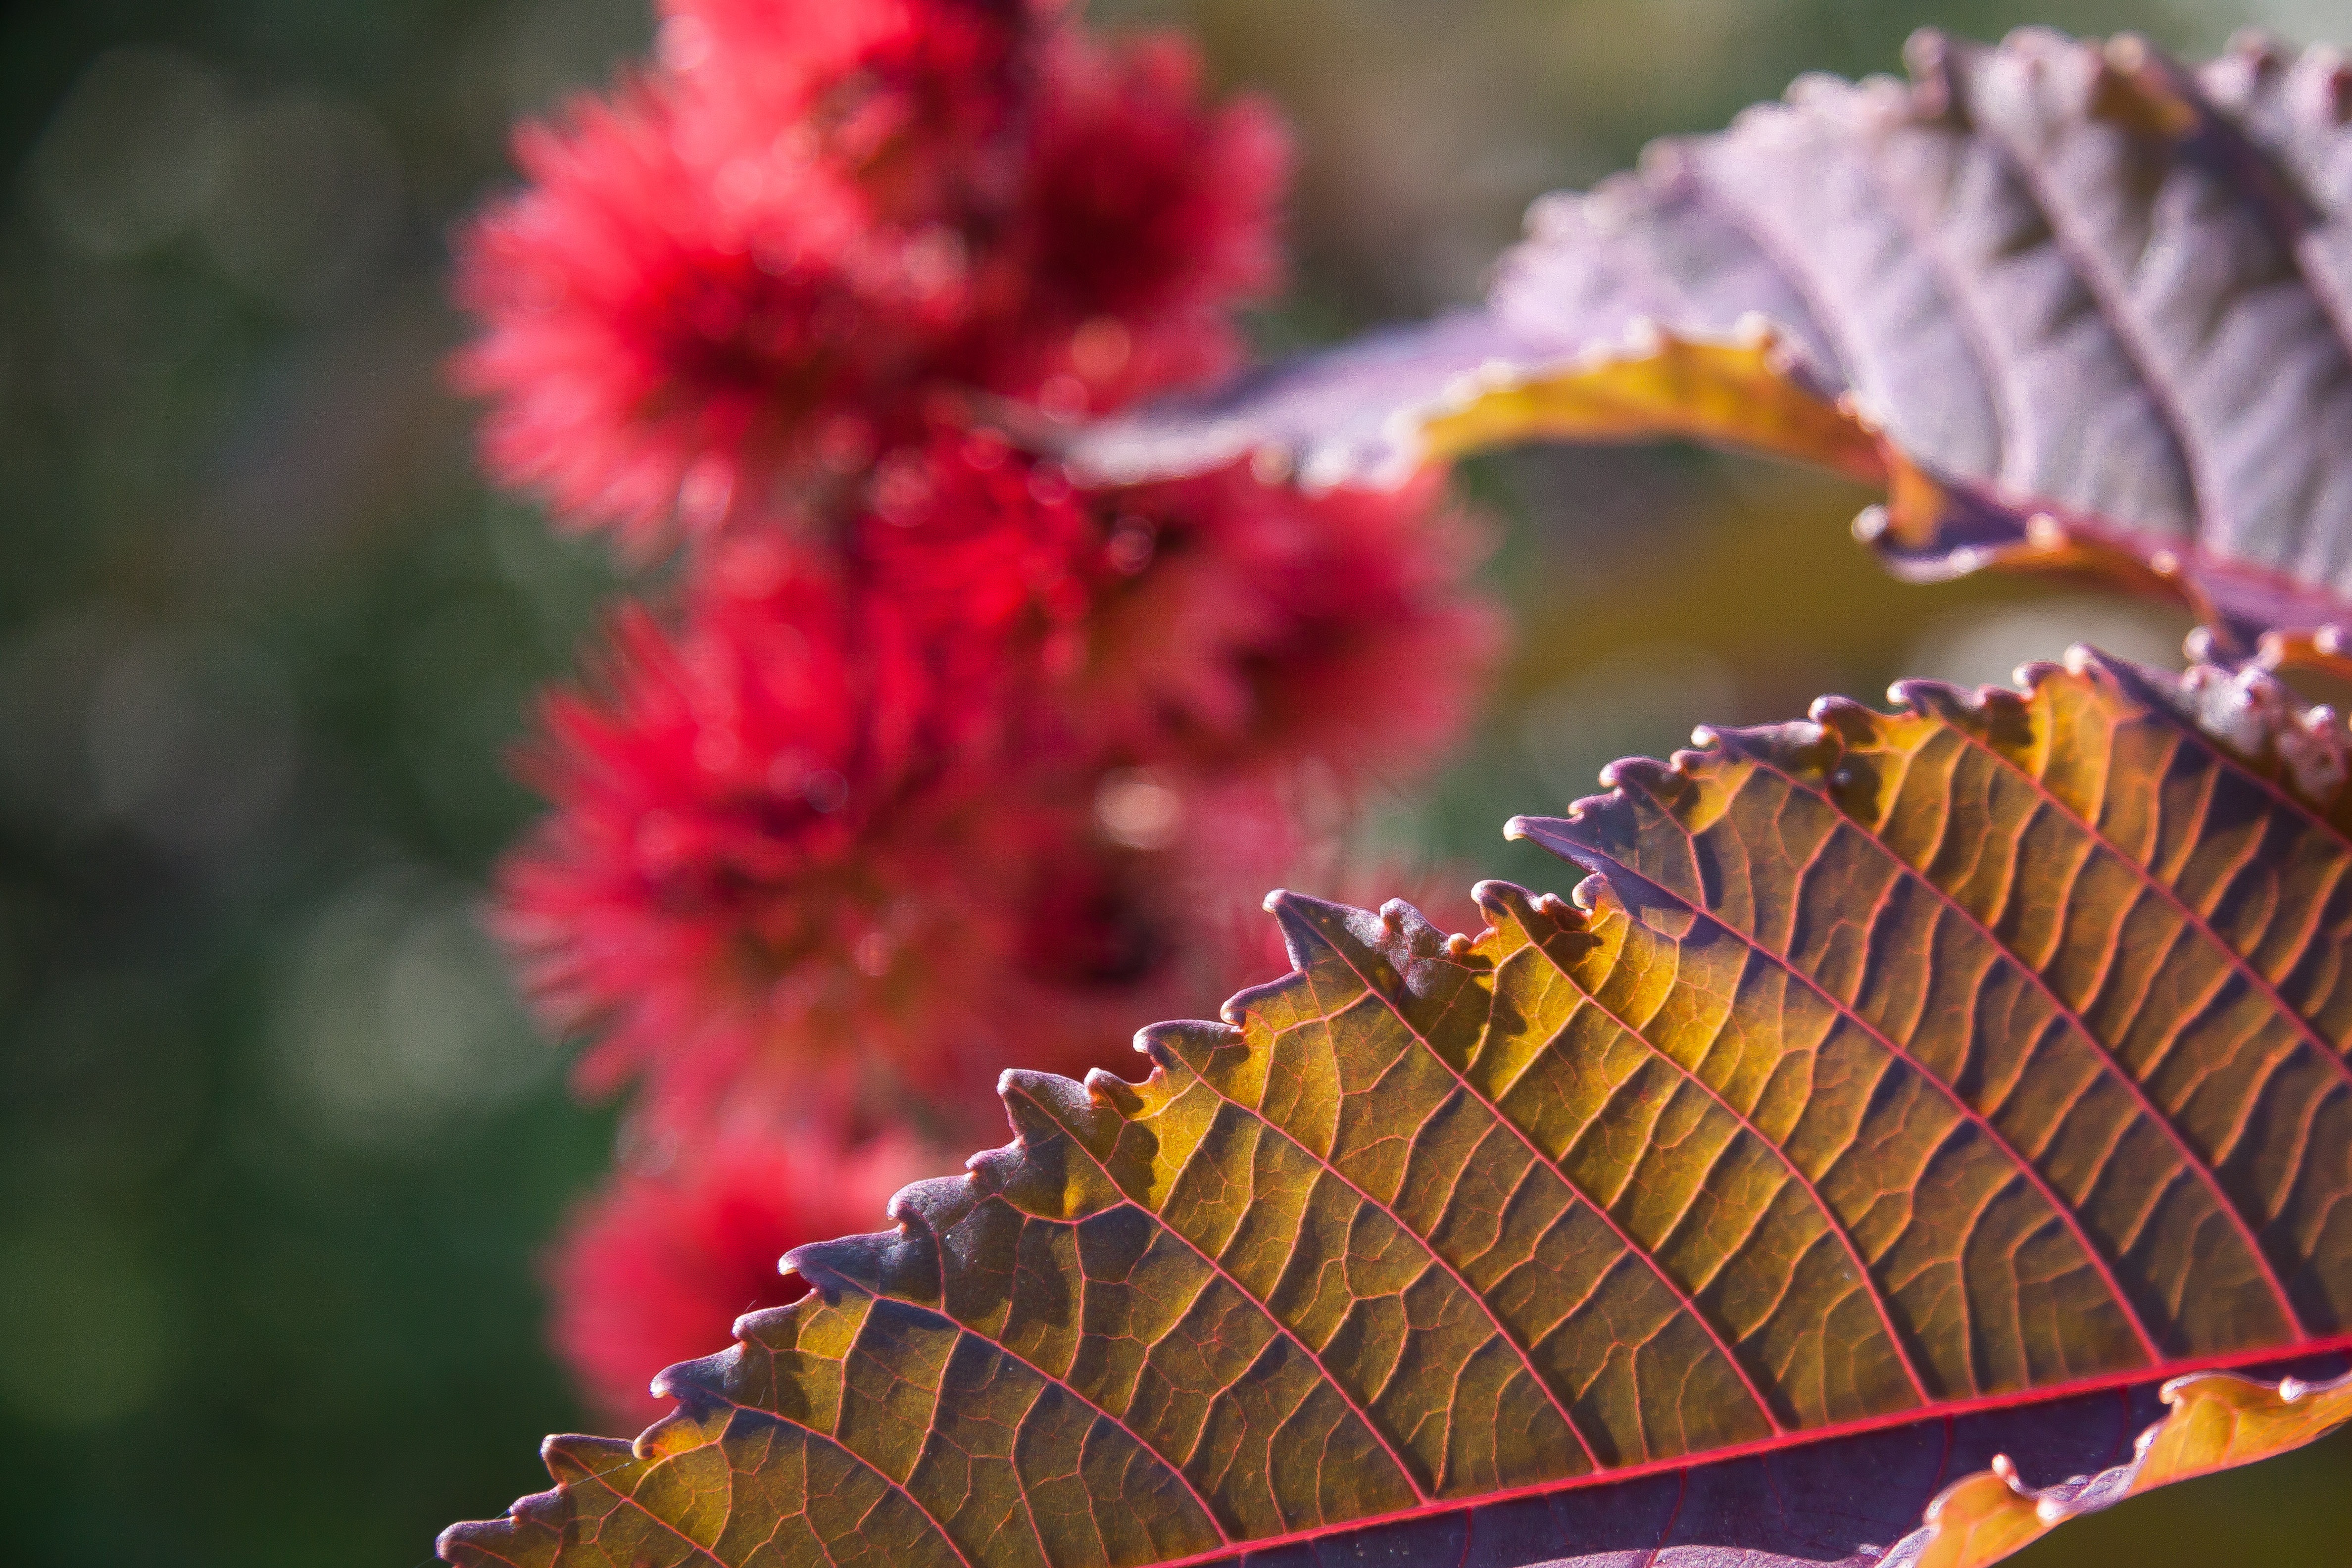
tree, nature, blossom, plant, photography, leaf, flower, petal, red, color, insect, macro, autumn, botany, butterfly, flora, season, close up, fruits, macro photography, side light, ricinus communis, euphorbiaceae, moths and butterflies, wonder tree, family of euphorbiaceae